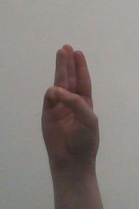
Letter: thaa